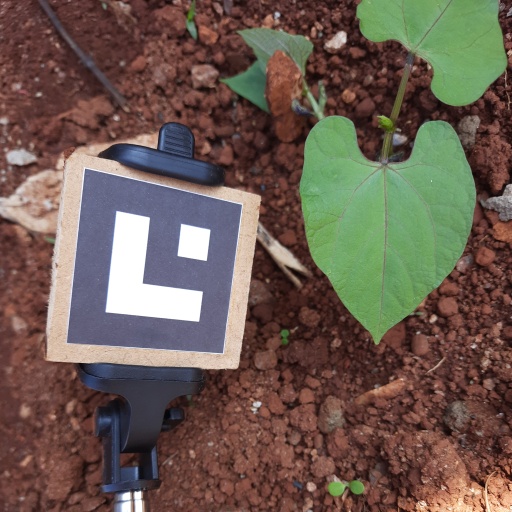
Observations: wavy surface, no eating holes, under shade